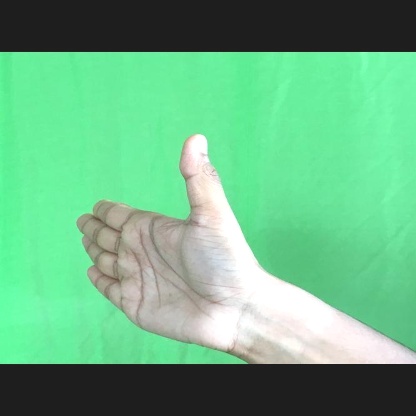
Mudra: Ardhachandran